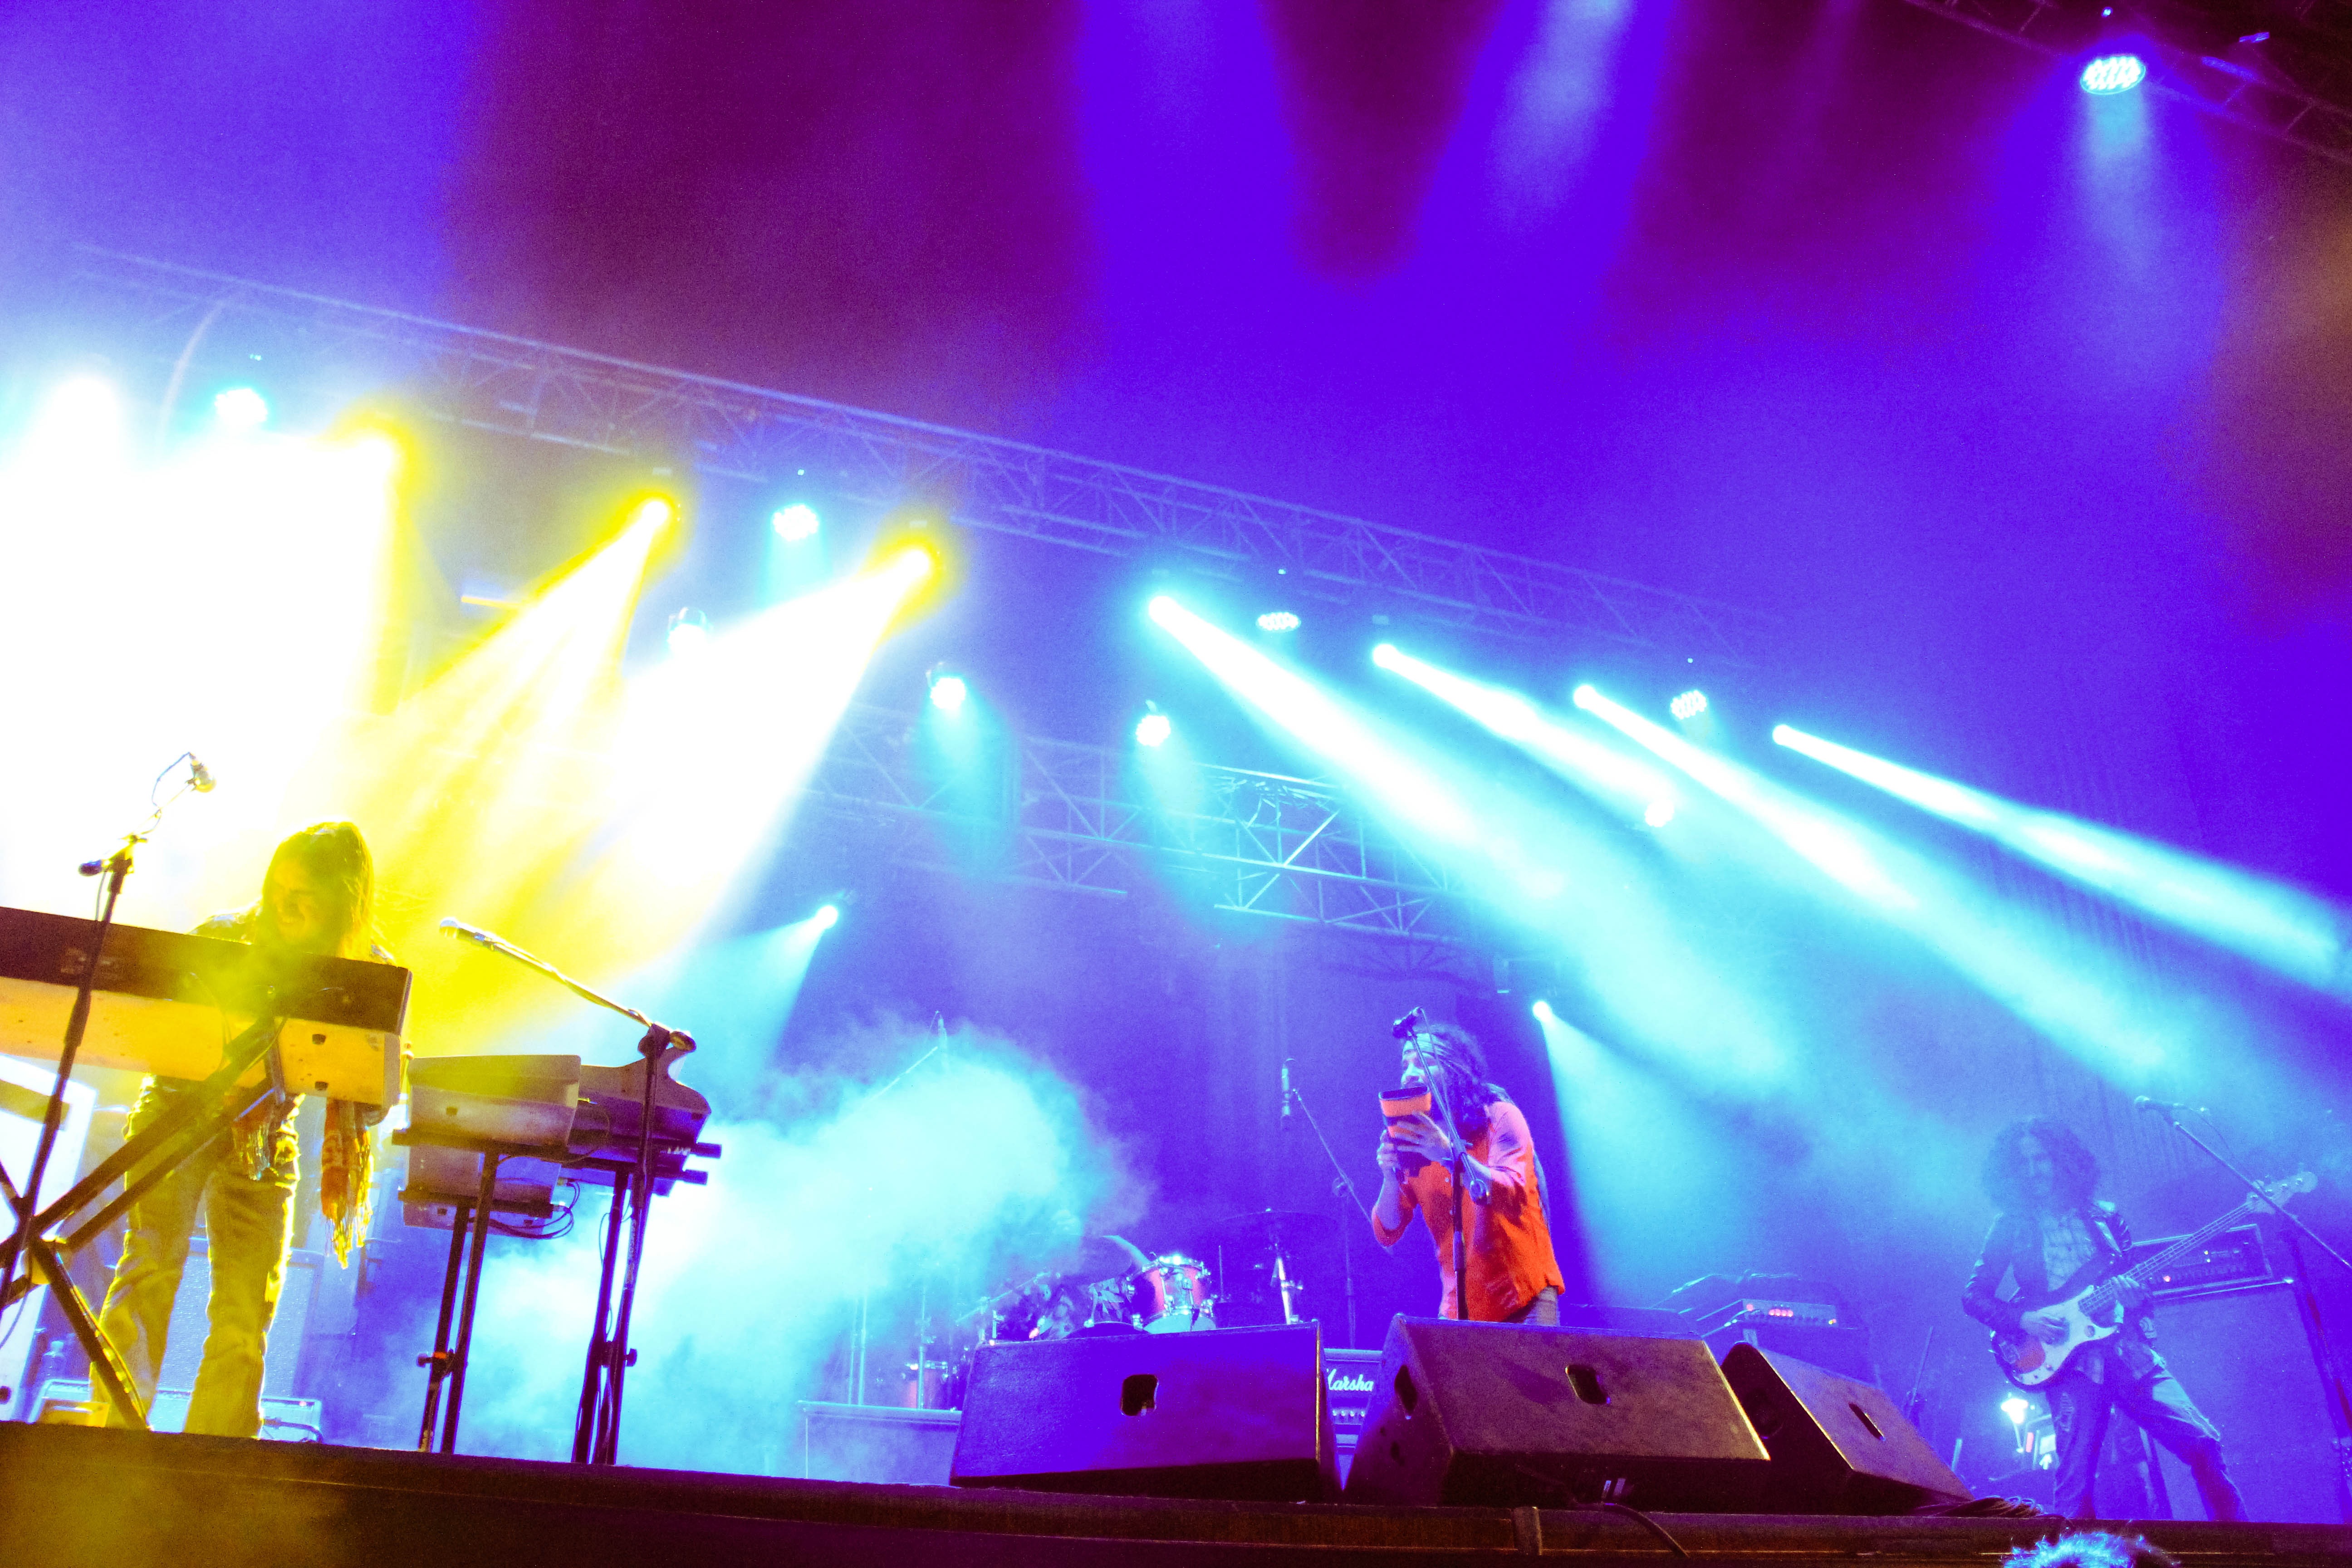
rock, music, concert, musician, stage, performance, scene, entertainment, performing arts, rock concert, musical theatre, chimbote